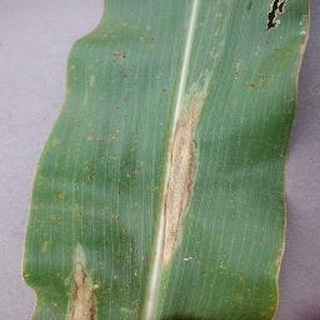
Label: corn_northern_leaf_blight